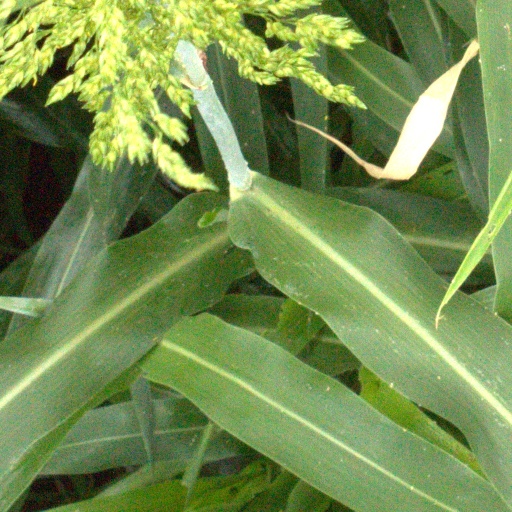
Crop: sorghum